Wexford Arts Centre

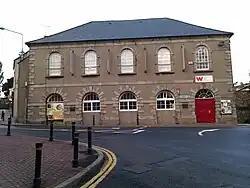
Wexford Arts Centre

Wexford Arts Centre, formerly known as Wexford Town Hall and before that Wexford Cornmarket, is a former municipal building in John's Gate Street, Wexford, County Wexford, Ireland. The building served as the headquarters of Wexford Borough Council for much of the first half of the 20th century, but now accommodates an arts centre.